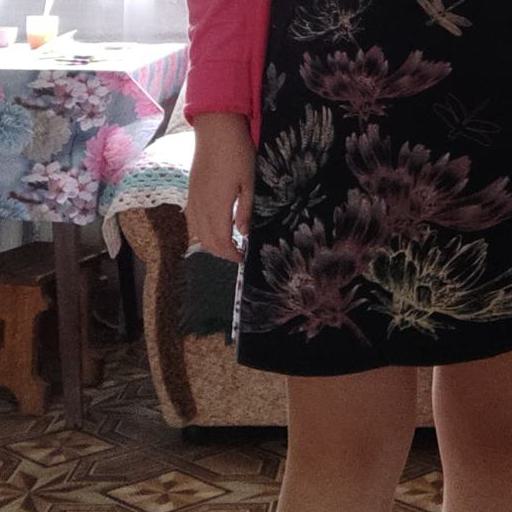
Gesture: no_gesture